Beck and Beck Granite Shed

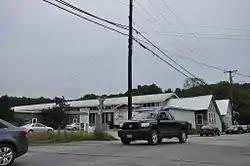

The Beck and Beck Granite Shed is a historic granite shed at 34 Granite Street in the city of Barre, Vermont. Built in 1933, it is a rare surviving example of a rectangular granite shed, a late style of granite processing facility. The Beck and Beck Company was started by the area's first German immigrants, and operated until 1960. The building now houses a non-profit and store that repurposes and recycles building materials. It was listed on the National Register of Historic Places in 2011.